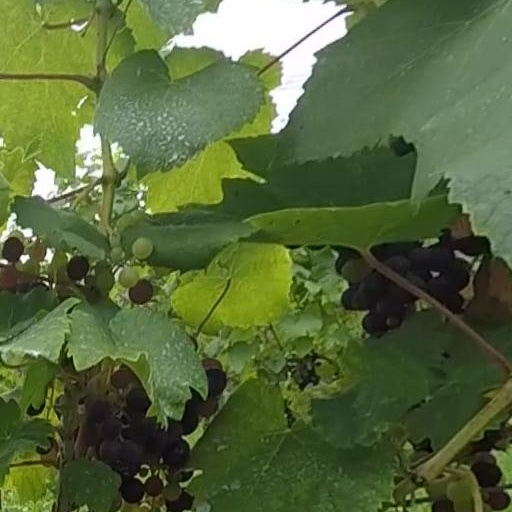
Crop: grape